Culture of New York City

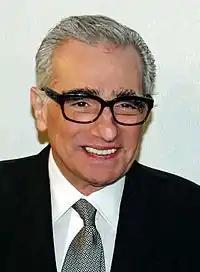
Martin Scorsese at the Tribeca Film Festival in 2007

Beginning with the rise of popular sheet music in the early 20th century, New York's Broadway musical theater and Tin Pan Alley's songcraft, New York became a major center for the American music industry. Since then the city has served as an important center for many different musical topics and genres.